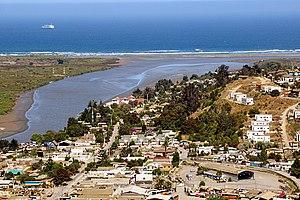
Le fleuve Maipo ou río Maipo est le principal fleuve de la région métropolitaine de Santiago au Chili.